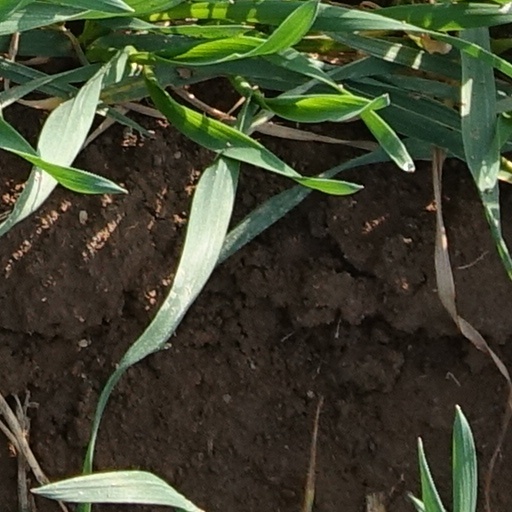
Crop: wheat